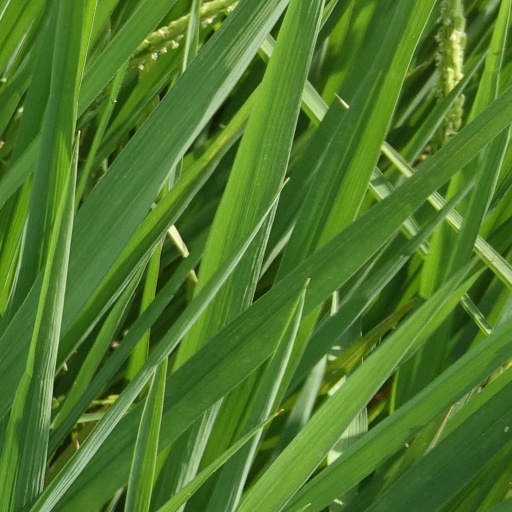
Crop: rice